Muiraquitã

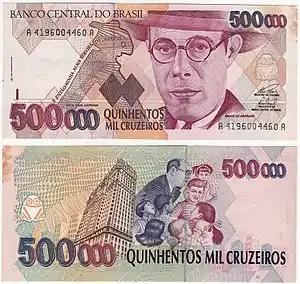
Muiraquitã right to Andrade on the banknote of 500,000 Brazilian cruzeiros

Muiraquitã (Brazilian Portuguese: /mujɾakiˈtɐ̃/, from Tupi "mbïraki'tã," "knot of trees", from "muyrá" / "mbyra", "tree", "stick", "wood" and "quit", "knot", "wart", "rounded object") is the name given to various types of old artefacts of Amazonian Indigenous origin, carved in stone (primarily jade, nephrite) or wood, and representing animals (especially frogs, but also others such as fish and turtles) or people. Muiraquitãs are often used as pendants, amulets, and in other decorative capacities.